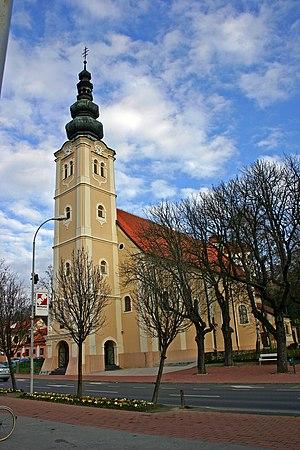
Lendava, autrefois Donja Lendava, est une commune slovène située juste à la frontière de la Hongrie et de la Croatie dans la région du Prekmurje. Les langues officielles de la commune sont le slovène et le hongrois.